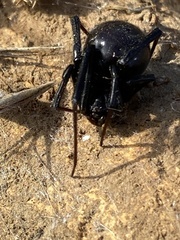
Species: Lactrodectus_hesperus